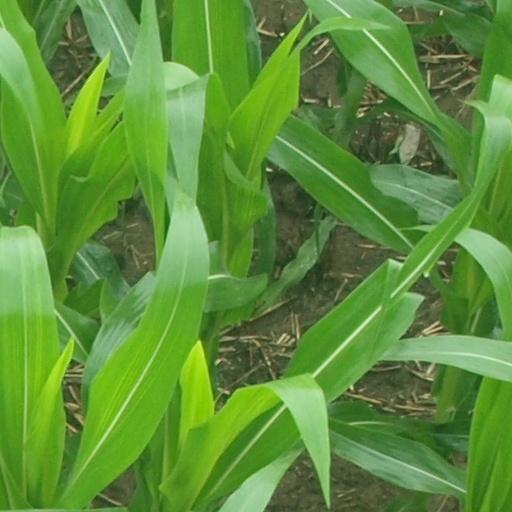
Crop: maize; corn